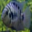
Label: aquarium_fish